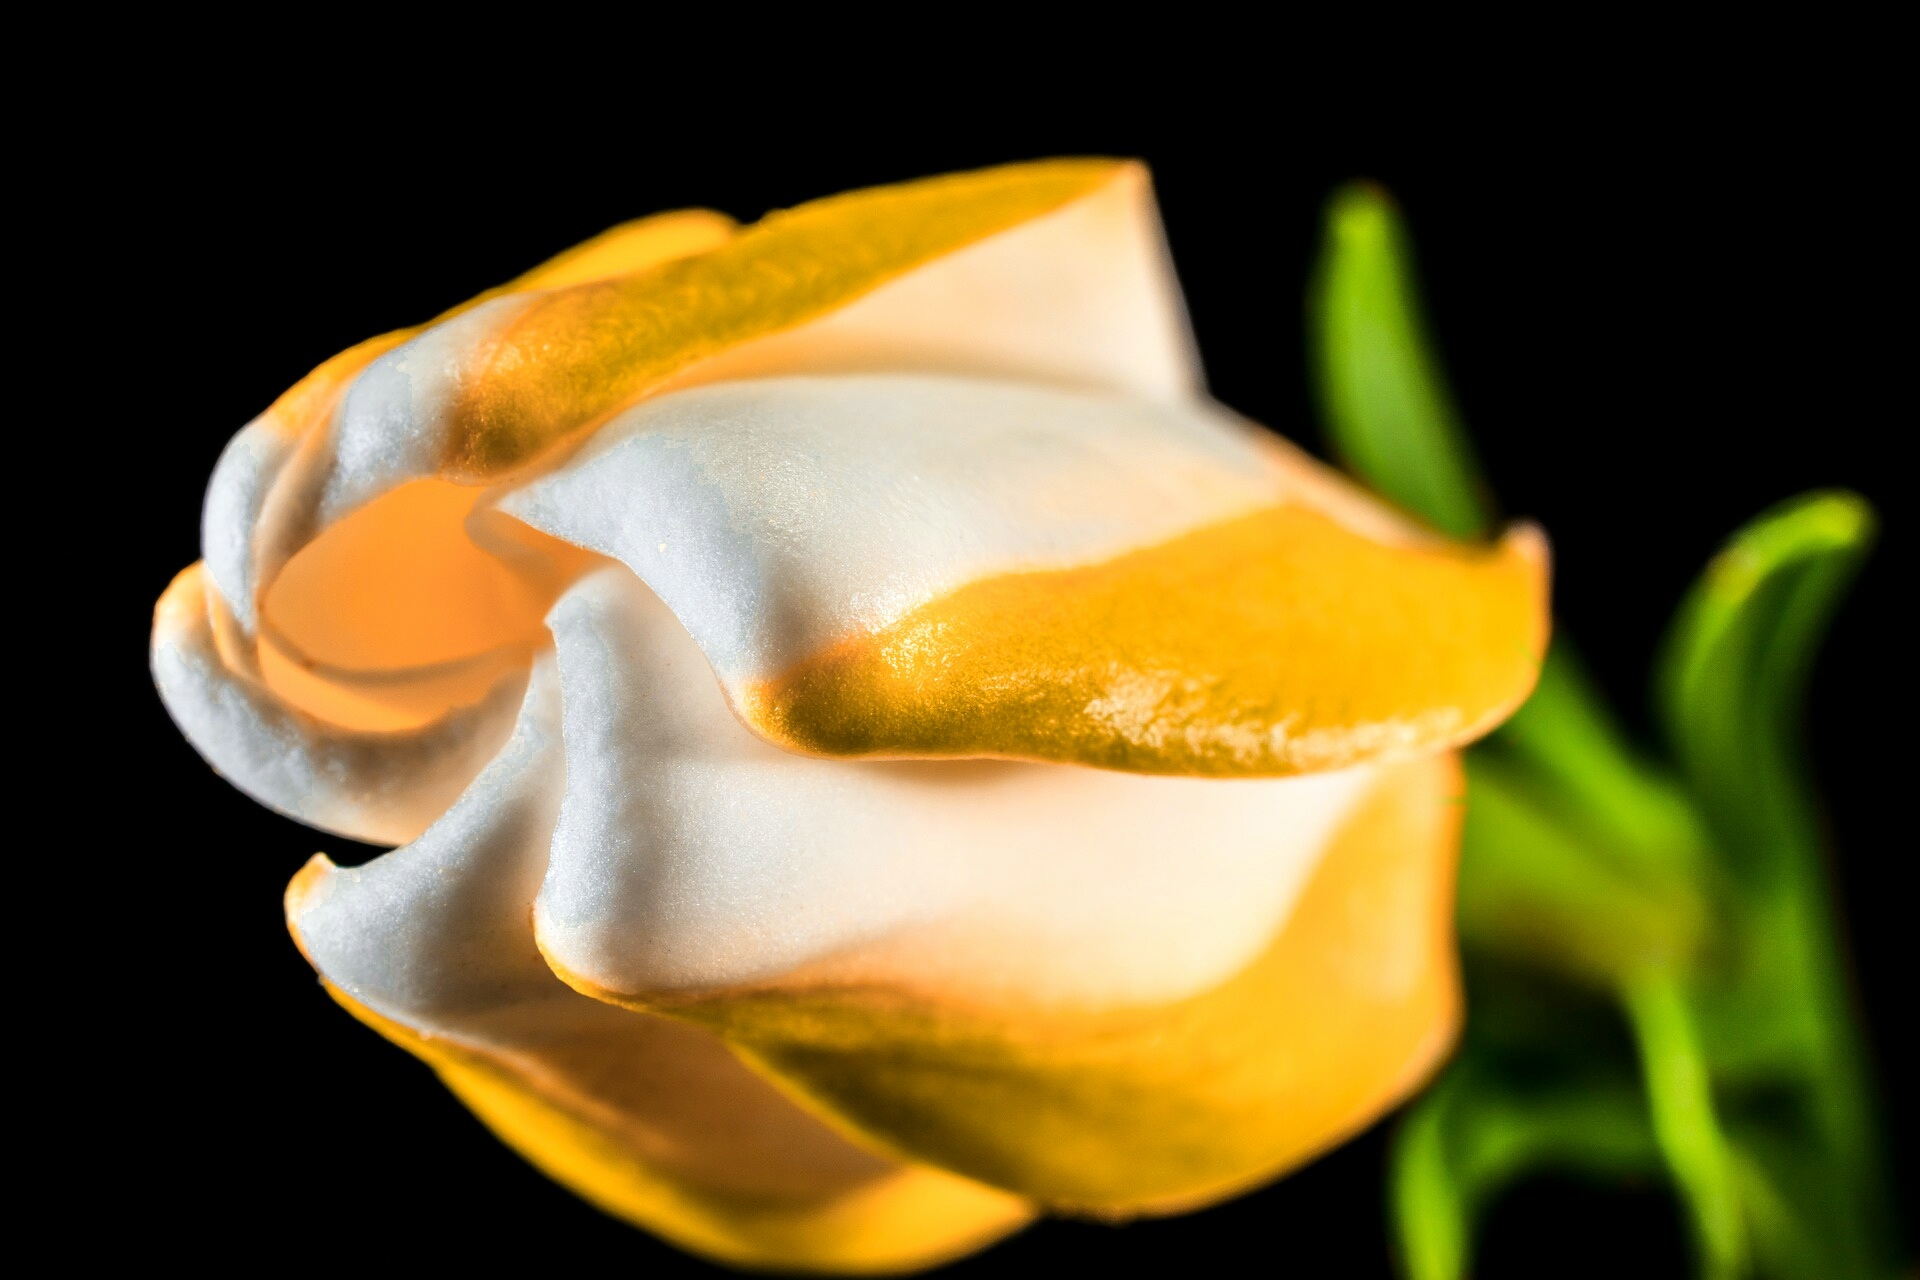
blossom, plant, white, photography, leaf, flower, petal, bloom, food, produce, yellow, flora, close up, arum, macro photography, flowering plant, plant stem, land plant